The Second World War (book series)

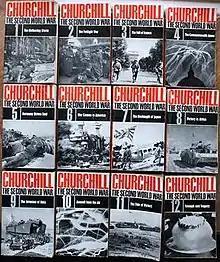
1960s paperback edition in 12 volumes shared some titles with the first edition but for different portions of the work.

Churchill's political opponent Manny Shinwell reviewed the work in the "Daily Herald" as "a novel with Winston Churchill as the hero".